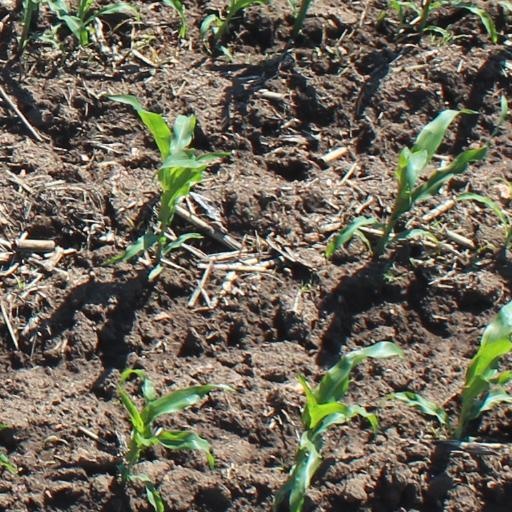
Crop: maize; corn